James Chalmers (inventor)

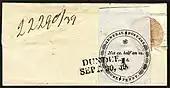
Essay submitted by James Chalmers on 30 September 1839

His most burning enthusiasm, however, was postal reform, and from 1825 he campaigned the authorities to speed up the mail between Edinburgh and London by convincing them that this is possible and could be done without an extra cost. After several years he managed to induce a time saving of nearly a day in each direction.